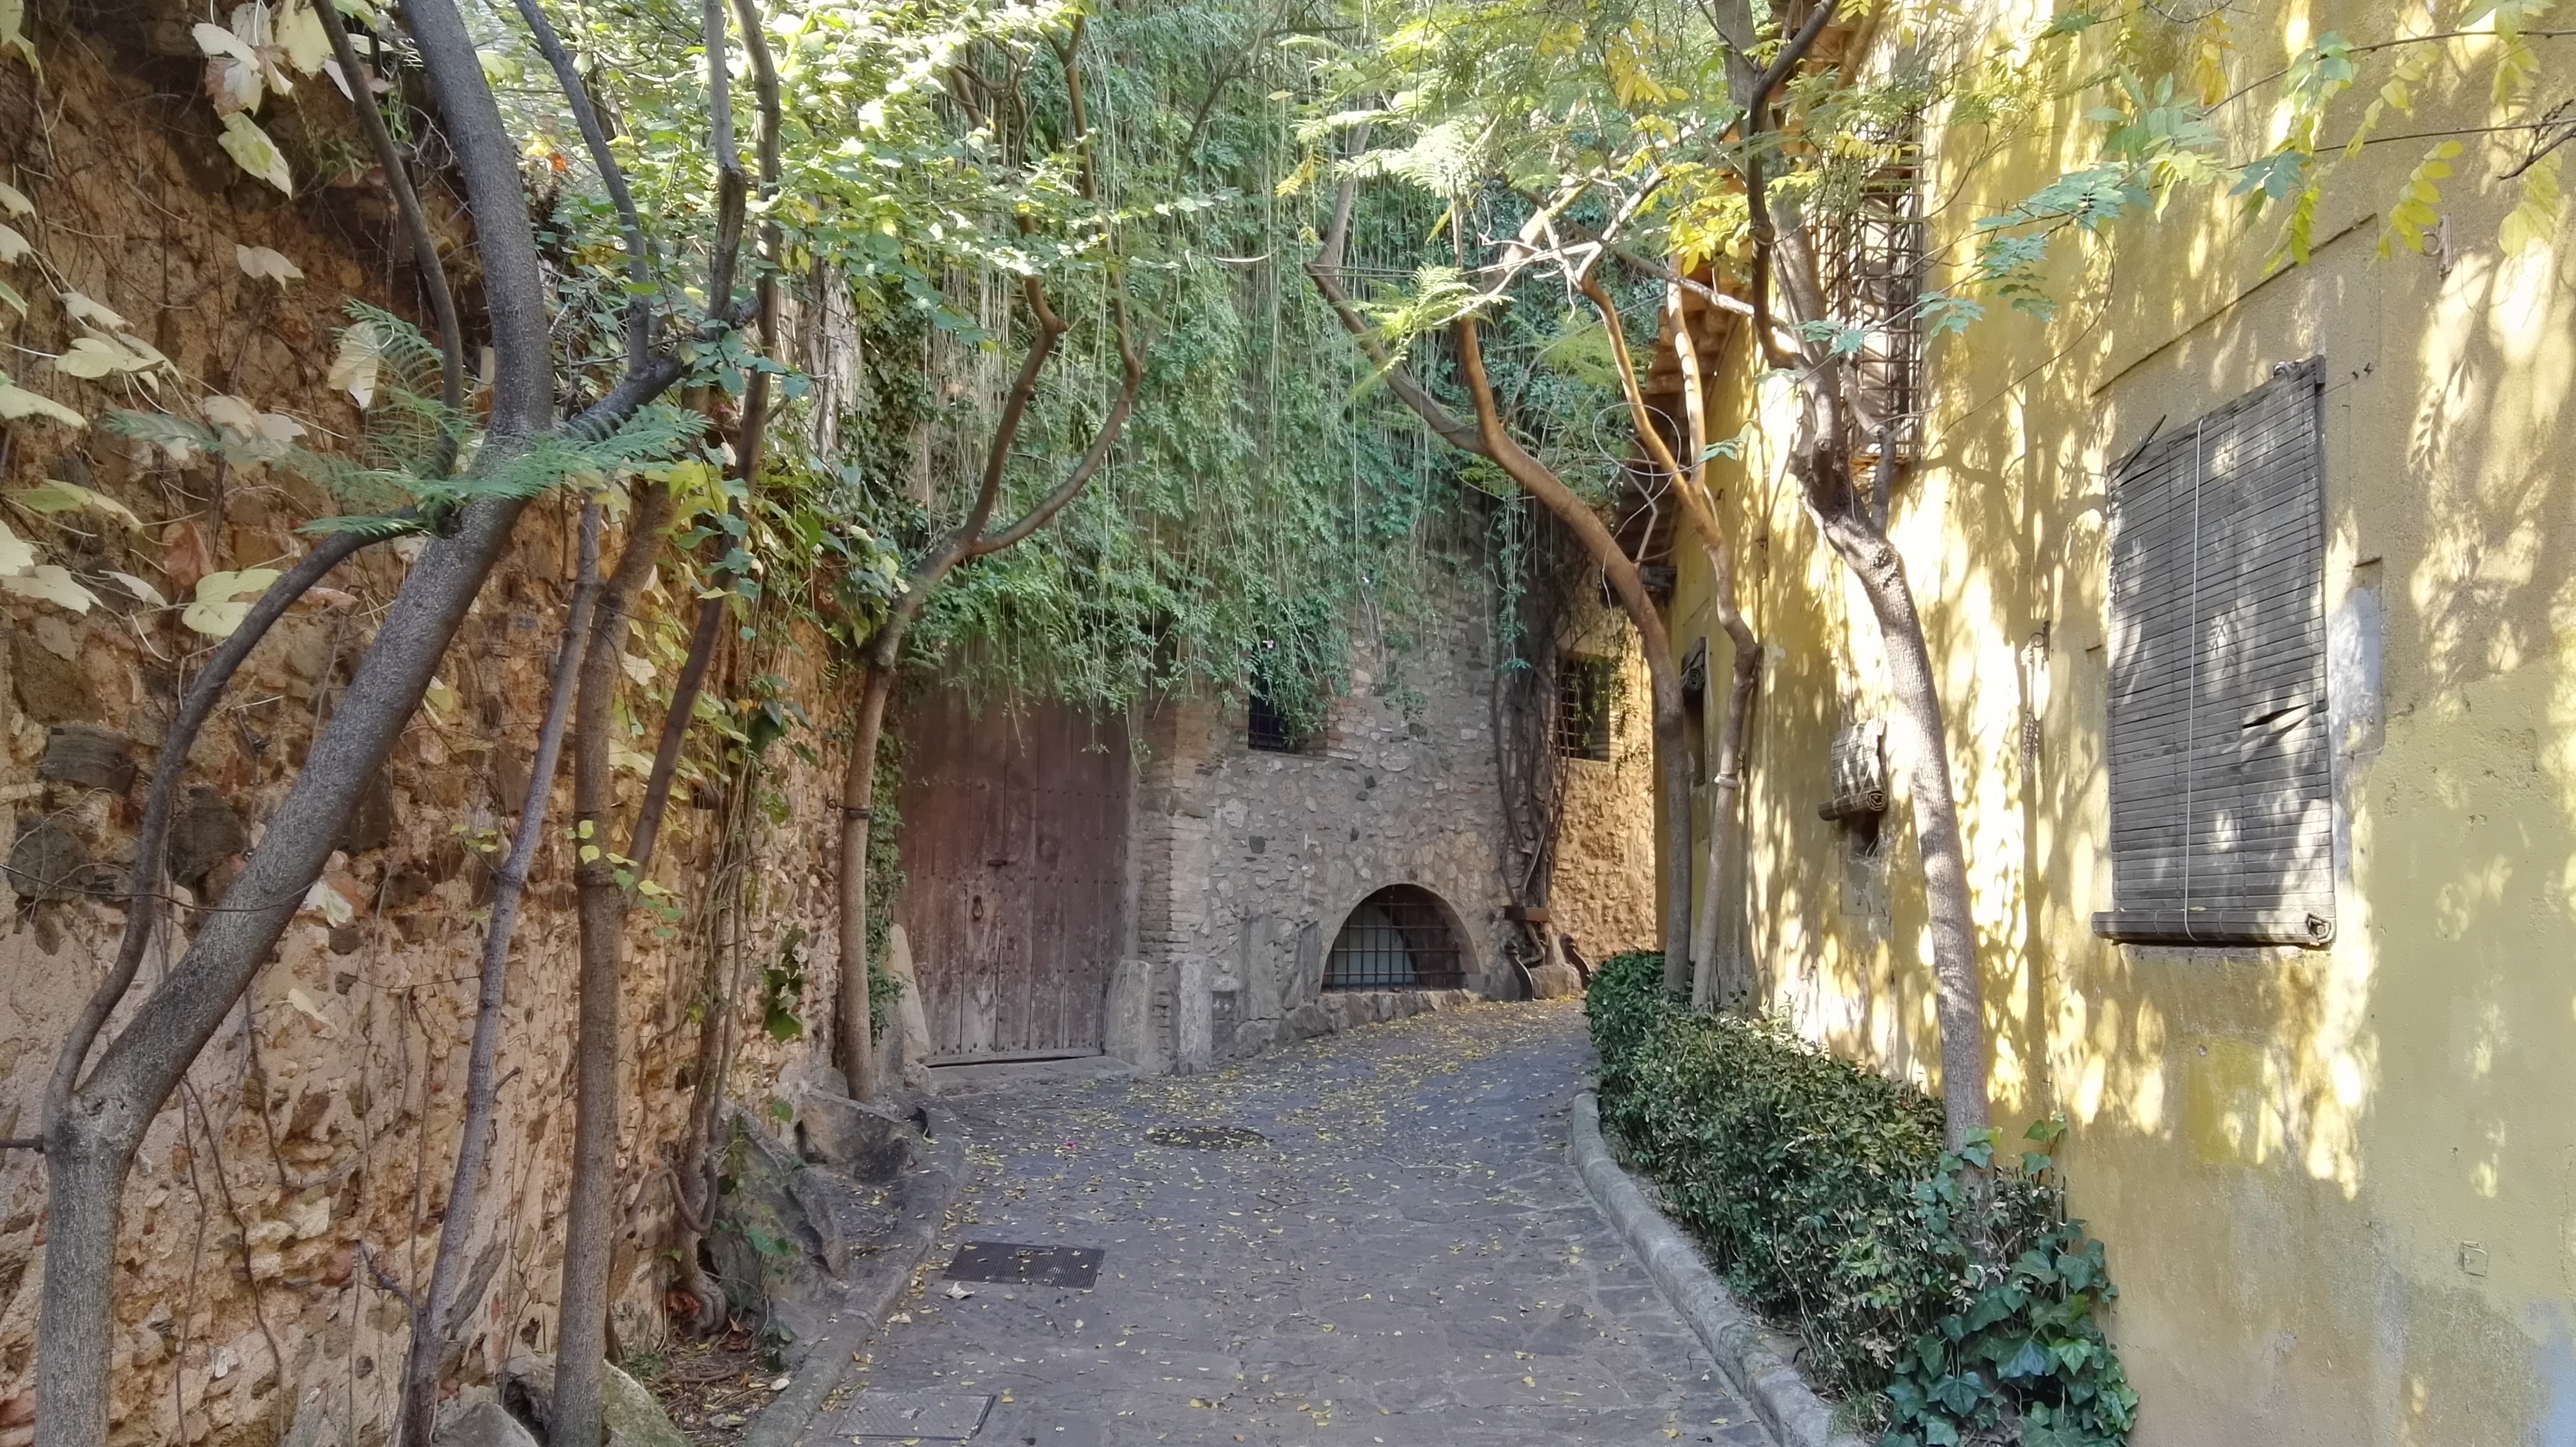
tree, trail, alley, village, jungle, ruins, infrastructure